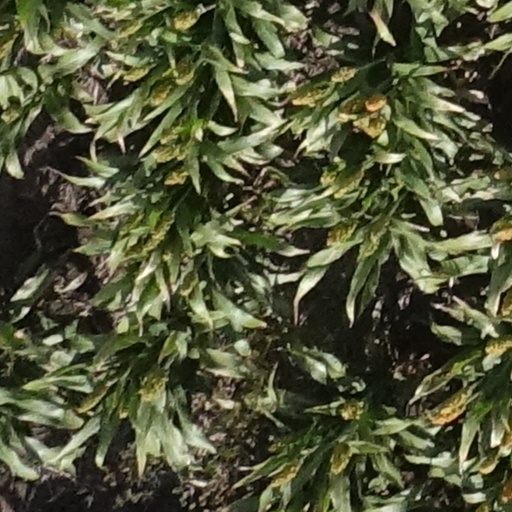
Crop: sorghum